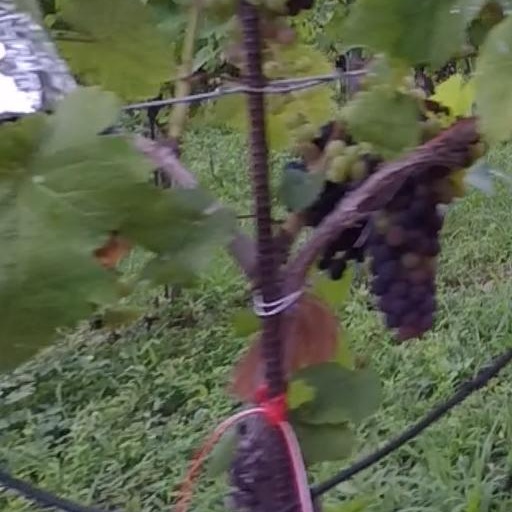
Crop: grape